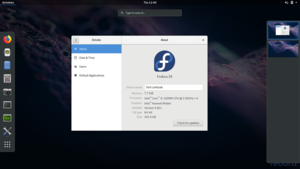
Liste des versions de Fedora. Le rythme de sortie des nouvelles versions suit celui de GNOME, c'est-à-dire tous les six mois. Une fois sortie, les versions sont maintenues 13 mois.